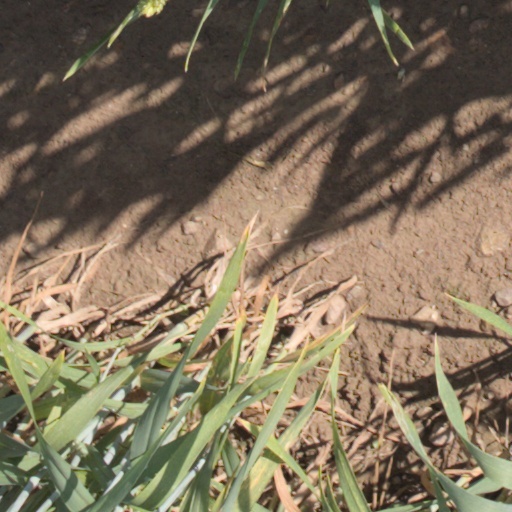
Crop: wheat